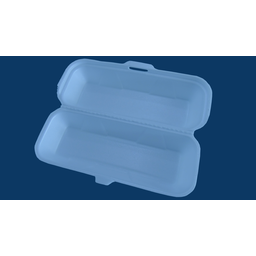
Label: paper